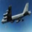
Label: airplane